JD Motorsports

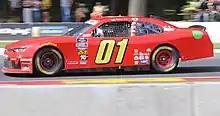
Leicht in 2019 at Road America

Stephen Leicht has so far run the full 2019 season in the No. 01 car.